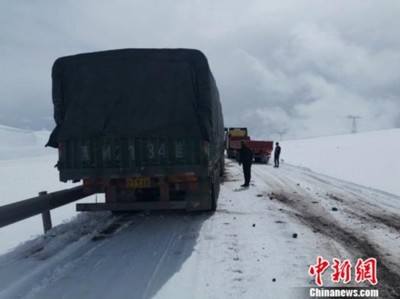
Weather: snow or frosty